Internal and external angles

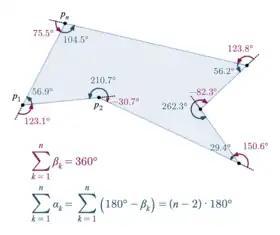
The corresponding internal (teal) and external (magenta) angles of a polygon are supplementary (sum to a half turn). The external angles of a non-self-intersecting closed polygon always sum to a full turn.

In geometry, an angle of a polygon is formed by two adjacent sides. For a simple polygon (non-self-intersecting), regardless of whether it is convex or non-convex, this angle is called an internal angle (or interior angle) if a point within the angle is in the interior of the polygon. A polygon has exactly one internal angle per vertex.